Carlotta Monterey

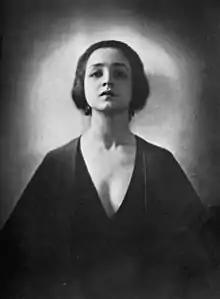

Carlotta Monterey (born Hazel Nielsen Tharsing; December 28, 1888 – November 18, 1970) was an American stage and film actress. She was the third and final wife of playwright Eugene O'Neill.